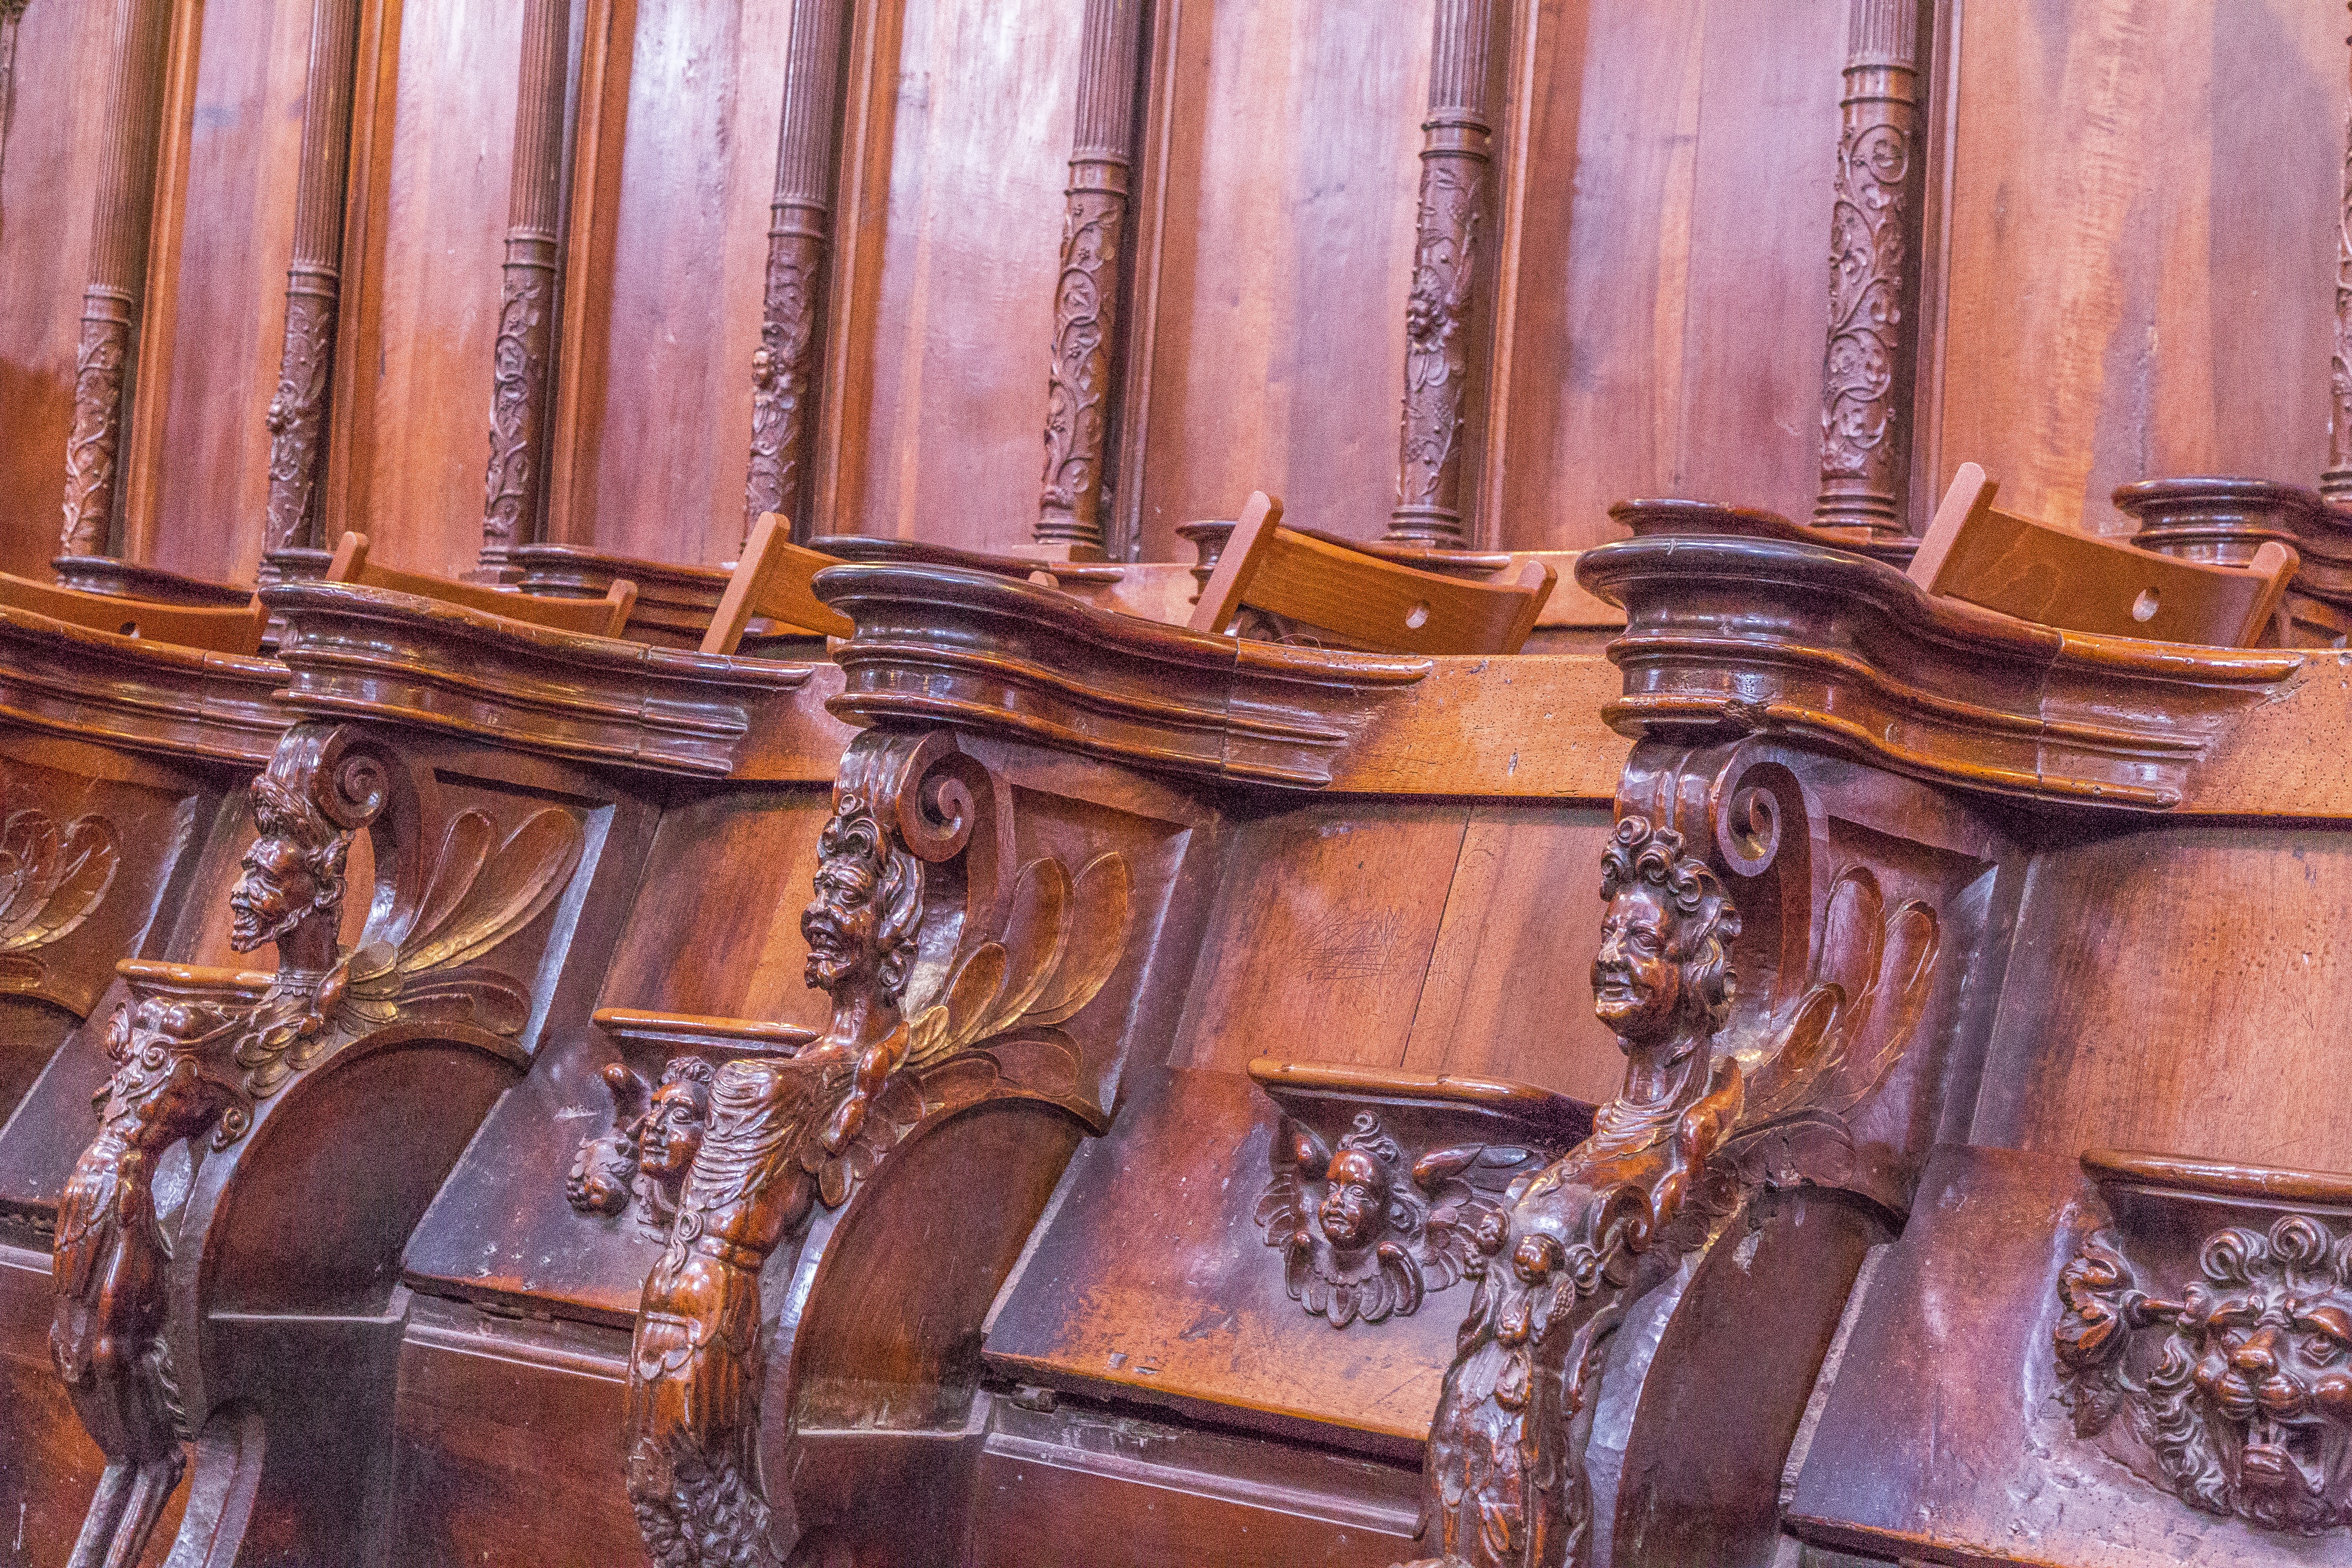
wood, keyboard, technology, antique, symmetrical, piano, church, musical instrument, pews, ancient history, string instrument, player piano